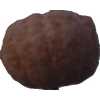
Label: orange_peeled